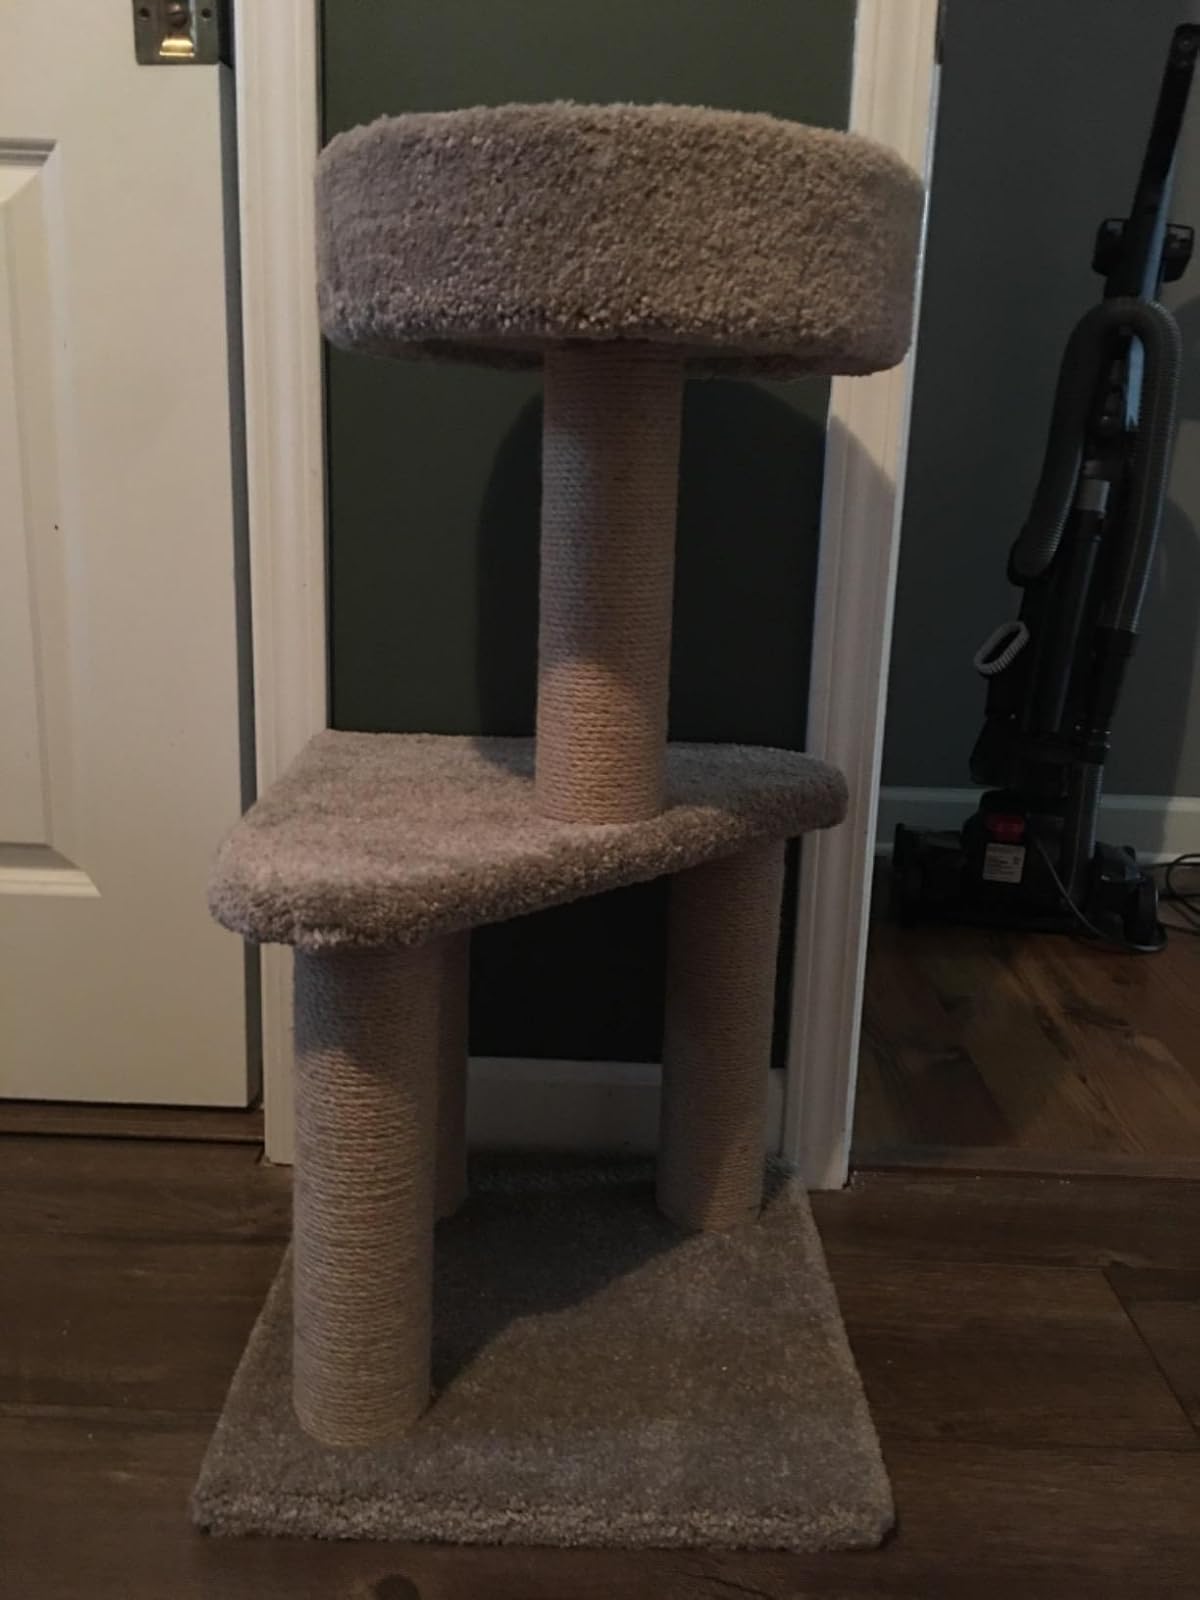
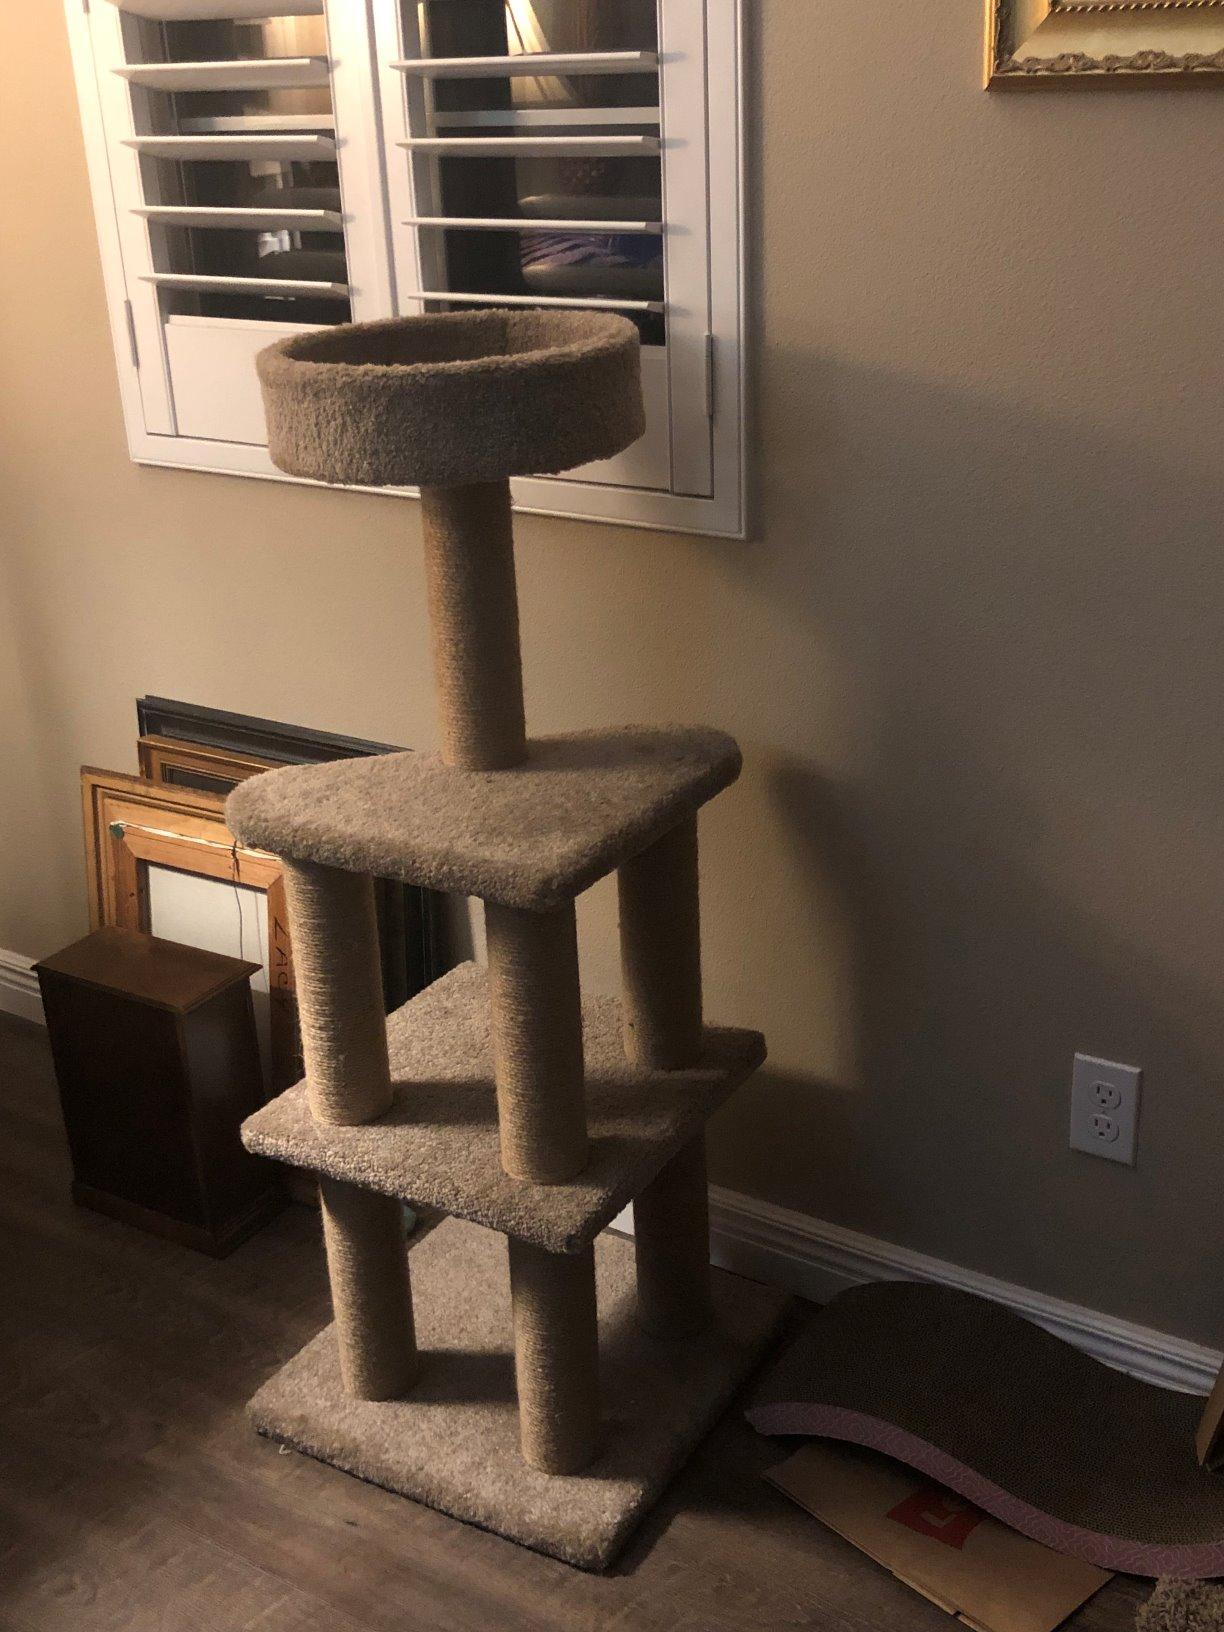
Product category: items_cat tree
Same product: no